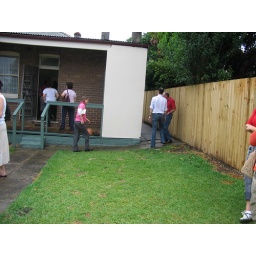
back of house - can see toilet in this photo (white box)